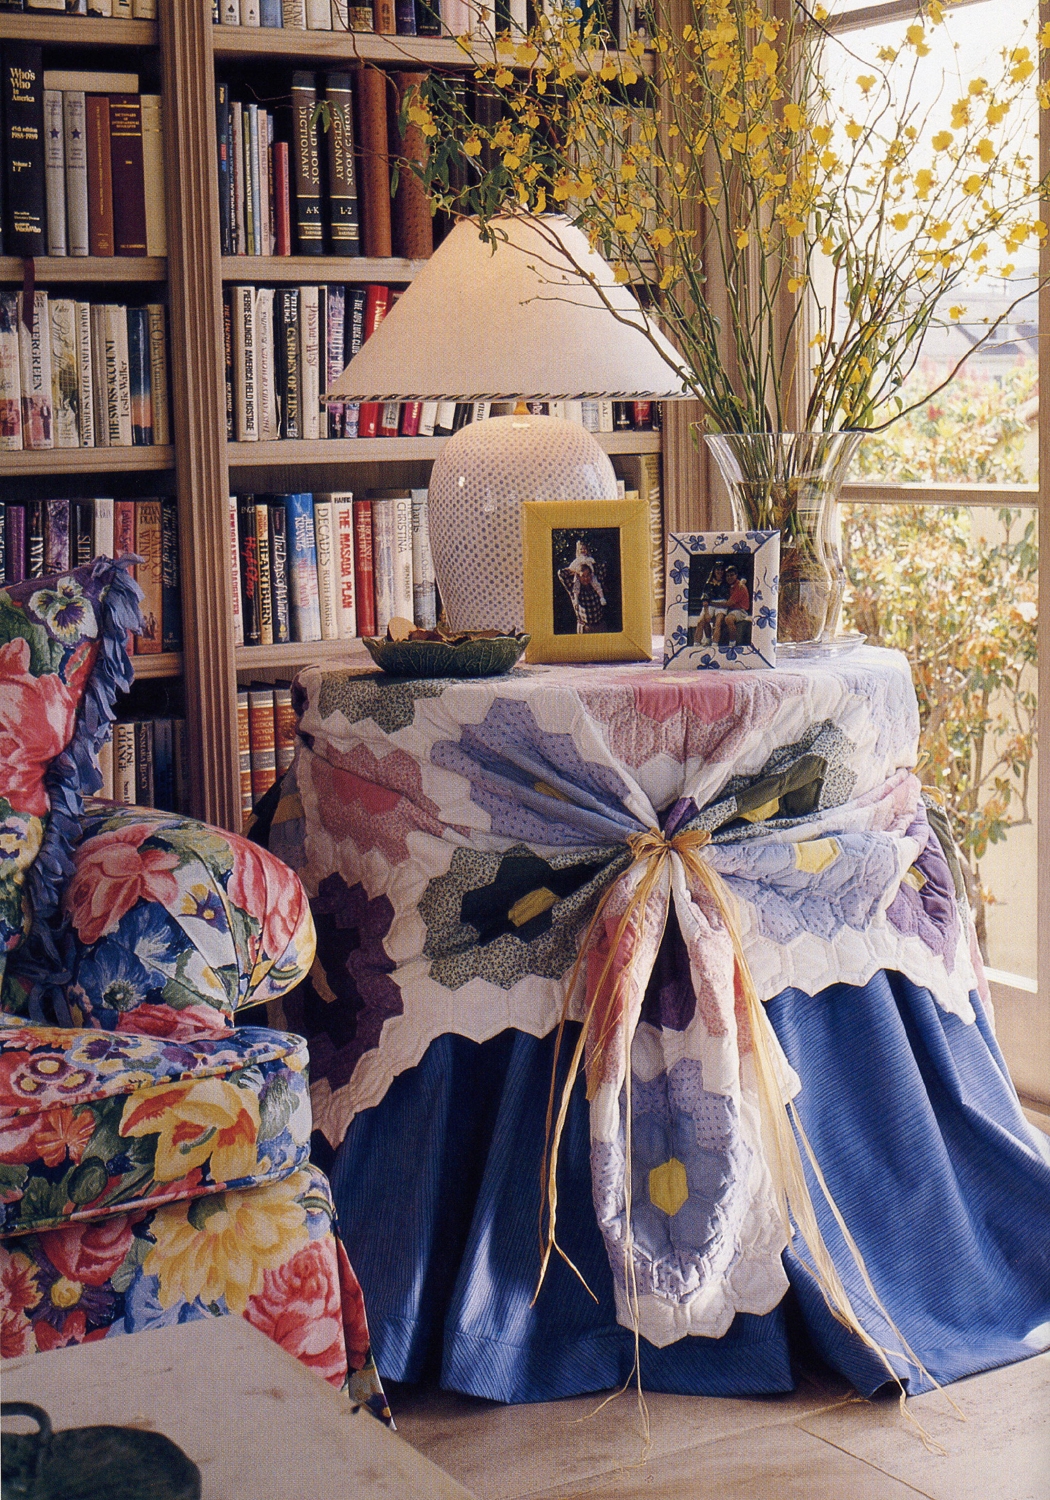
Room type: dining_room